Andrew Davidson (Army surgeon)

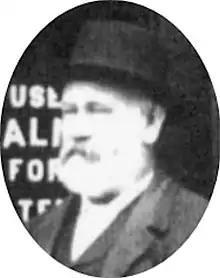
Davidson in 1895

Assistant Surgeon Andrew Davidson (July 1, 1819 – June 30, 1901) was an American soldier who fought in the American Civil War. Davidson received the country's highest award for bravery during combat, the Medal of Honor, for his action during the Battle of Vicksburg in Mississippi on 3 May 1863. He was honored with the award on 17 October 1892.